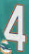
Number: 4